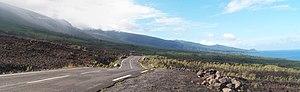
panorama sur la coulé de 2007
Les Grandes Pentes sont un rempart montagneux de l'île de La Réunion, un département d'outre-mer français dans l'océan Indien. Situées dans la partie orientale du massif du Piton de la Fournaise, elles se caractérisent, comme leur nom l'indique, par de fortes pentes s'inclinant vers l'est à environ 1 000 mètres d'altitude entre le rempart de Bois Blanc au nord et celui du Tremblet au sud. Ce faisant, elles placent le pied du cône principal du volcan actif appelé Piton de la Fournaise en surplomb d'une région côtière couverte par la forêt et nommée Grand Brûlé. Elles constituent donc en un sens un étage intermédiaire pour la végétation au sein de la caldeira formée par ce volcan rouge, l'Enclos Fouqué.
Le Grand Brûlé est la partie côtière de la dernière caldeira formée par le Piton de la Fournaise, le volcan actif de l'île de La Réunion. Cette région bordée par l'océan Indien occupe à ce titre le quart oriental de l'enclos Fouqué et donc le sud-est de la commune de Sainte-Rose ainsi que le nord-est de Saint-Philippe. Située en aval des Grandes Pentes, il est délimité par le rempart de Bois Blanc au nord et par celui du Tremblet au sud.
L'éruption du piton de la Fournaise en avril 2007 s'est déroulée dans l'Enclos Fouqué du piton de la Fournaise du 2 avril au 1ᵉʳ mai 2007. Cette éruption volcanique du piton de la Fournaise est marquée par une importante activité hawaïenne avec des fontaines de lave atteignant des hauteurs relativement élevées ainsi que des coulées de lave véloces mais aussi explosives avec l'effondrement du fond du cratère Dolomieu, jusqu'alors quasiment comblé, qui atteint ainsi une profondeur maximale de 350 mètres.
La route des Laves est une route de l'île de La Réunion, un département d'outre-mer français dans l'océan Indien. Il s'agit de la section de la route nationale 2 entre le centre-ville de Sainte-Rose et celui de Saint-Philippe, en particulier lorsqu'elle traverse le Grand Brûlé, soit la partie côtière de la dernière caldeira volcanique formée par le piton de la Fournaise, l'Enclos Fouqué.